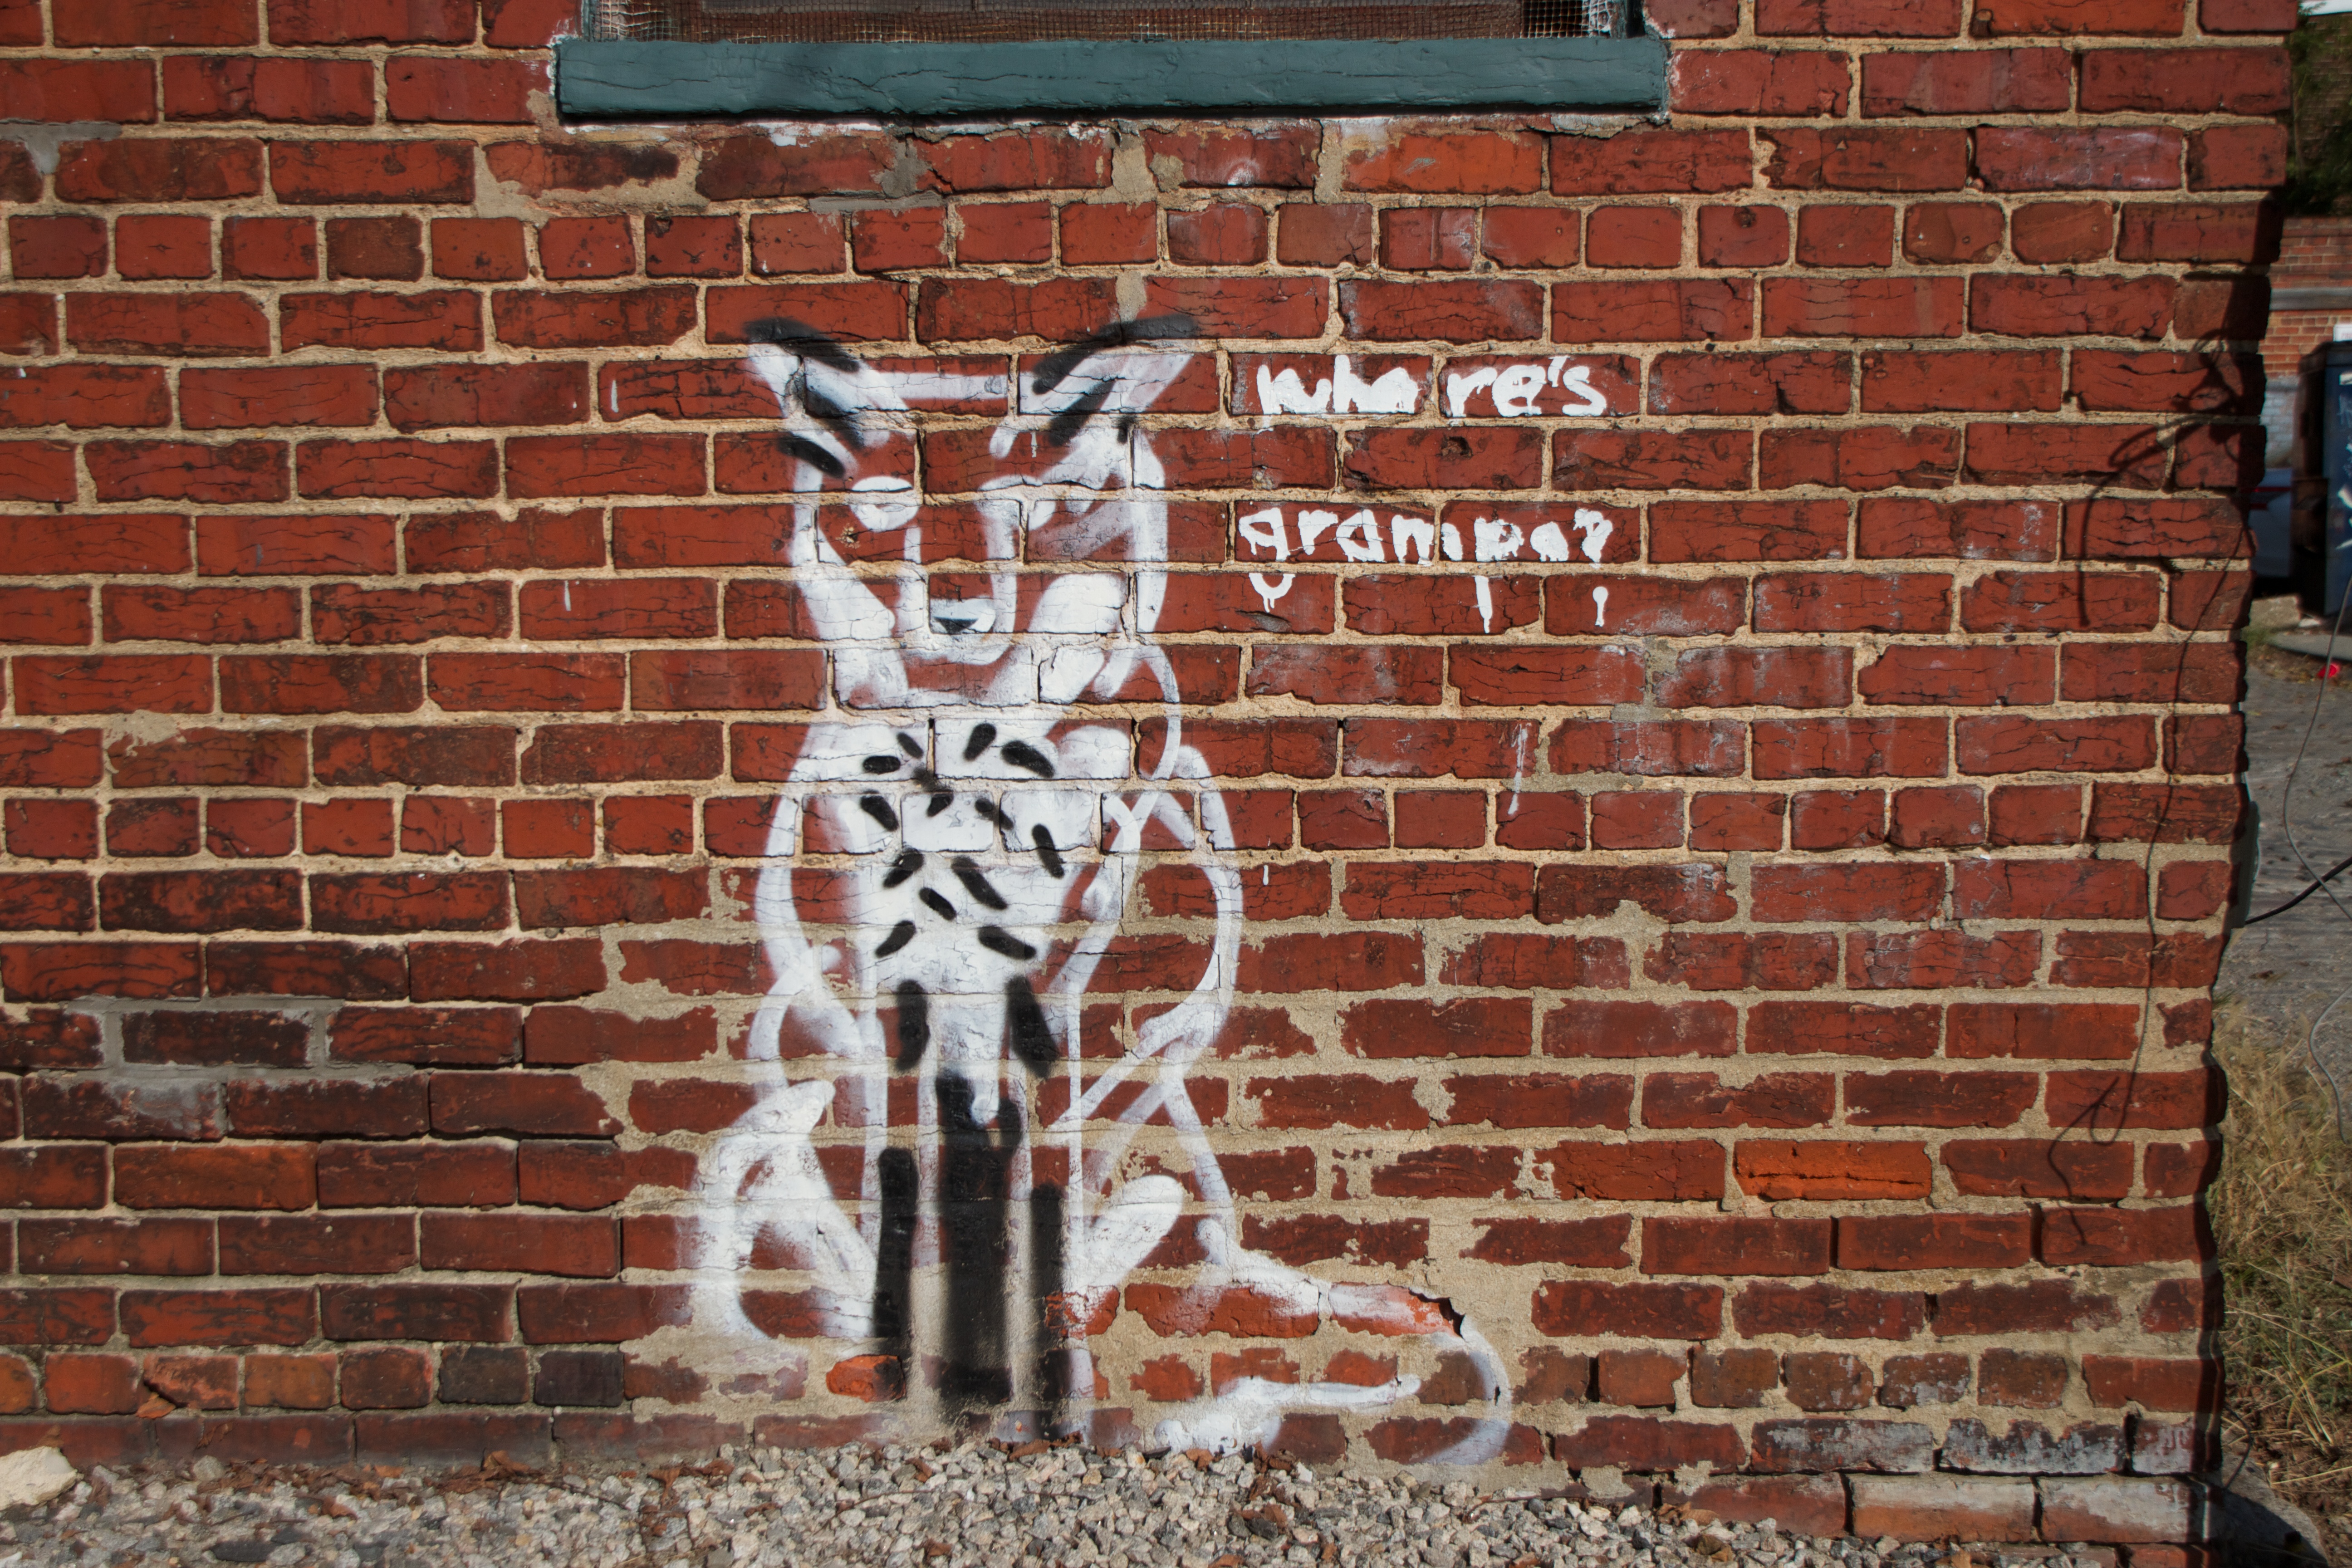
wall, brick, graffiti, street art, art, brickwork